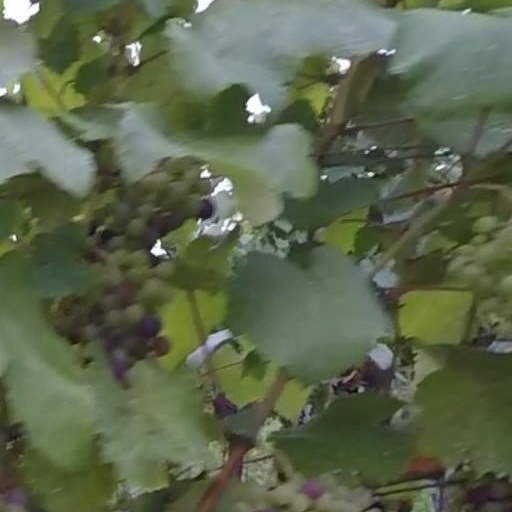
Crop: grape